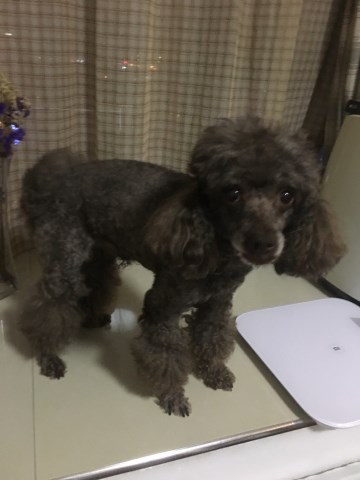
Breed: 2925-n000114-toy_poodle